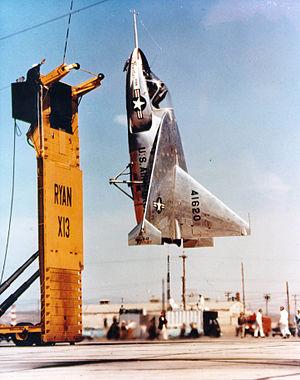
Cet article liste les aéronefs des forces armées des États-Unis. Les prototypes sont généralement préfixés par un « X » et sans nom, tandis que les modèles de pré-série sont généralement précédés d'un « Y ».
S.O.S. soucoupes volantes ! est la vingtième histoire de la série Les Aventures de Buck Danny de Jean-Michel Charlier et Victor Hubinon. Elle est publiée pour la première fois dans le journal Spirou du nᵒ 1005 au nᵒ 1026. Puis est publiée sous forme d'album en 1959.
Un avion à décollage et atterrissage vertical est un avion conçu pour s'affranchir des pistes qui lui sont normalement nécessaires pour le décollage et l'atterrissage. Cette catégorie comprend les aéronefs à rotors basculants mais exclut les ballons et les dirigeables.
Le Ryan X-13A-RY Vertijet est un avion expérimental américain à décollage et atterrissage verticaux des années 1950, de type « tail-sitter ». Le but du programme est de développer un appareil à réaction capable de décoller et atterrir verticalement, d'effectuer des transitions vol horizontal/vol vertical et vol vertical/vol horizontal, tout en ayant des performances se rapprochant des chasseurs de l'époque.